Sabbathday Lake Shaker Village

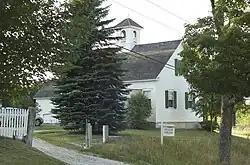
Shaker Library and schoolhouse

Sabbathday Lake Shaker Village is a Shaker village near New Gloucester and Poland, Maine, in the United States. It is the last active Shaker community, with two members . The community was established in either 1782, 1783, or 1793, at the height of the Shaker movement in the United States. The Sabbathday Lake meetinghouse was built in 1794. The entire property was declared a National Historic Landmark in 1974.